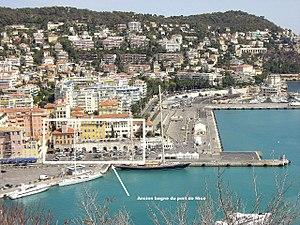
Le côté est du port de Nice vu depuis la colline du château. La partie encadrée represente les vestiges de l'ancien bagne du port.
Le bagne de Nice est un établissement pénitentiaire, réservé aux travaux forcés. Entre 1770 et 1854, il peut héberger jusqu’à deux cents forçats. Il est situé à l’est du port de Nice, au fond du quai d’Entrecasteaux.